Raima Sen

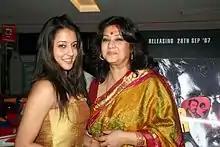

Sen made her debut in the film "Godmother", which was a critically acclaimed success, but her minor role may have been overlooked in favour of the protagonist, played by Shabana Azmi. She then starred in the film "Daman" playing Raveena Tandon's daughter, where her small performance was appreciated.